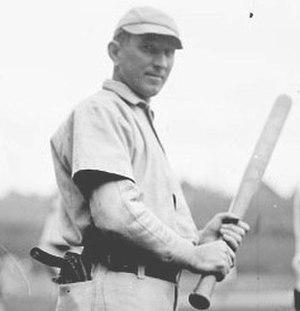
La Saison 1901 des Blues de Cleveland est la première saison de cette franchise en ligue majeure. Avec 54 victoires, 82 défaites et 2 nuls, les Blues terminent septième en Ligue américaine.
John Arthur McCarthy, est un joueur américain de baseball qui évolue en ligues majeures de baseball de 1893 à 1907.